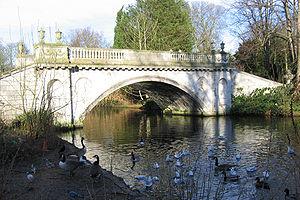
Chiswick House est une villa de style palladien sise à Chiswick, dans le district de Hounslow à l'ouest de Londres.